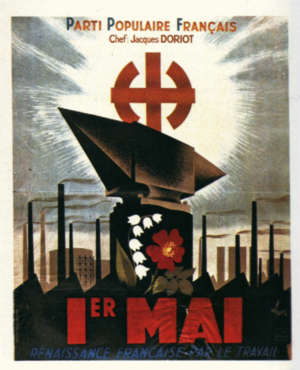
Le symbolisme fasciste consiste à utiliser certaines images et certains symboles conçus pour représenter des aspects du fascisme. Ceux-ci incluent des symboles nationaux d'importance historique, des objectifs et des politiques politiques.
La croix celtique ou croix nimbée est une croix dans laquelle s'inscrit un anneau. Elle est le symbole caractéristique du christianisme celtique. Les branches de la croix dépassent toujours de l'anneau, et sur les représentations les plus détaillées, le cercle est en retrait par rapport à la croix. L'utilisation chrétienne combine une croix latine avec le cercle, tandis que les autres utilisations sont basées sur une croix régulière.
Le Parti populaire français ou PPF, fondé et dirigé par Jacques Doriot, était le principal parti politique d’inspiration fasciste français en 1936-1939 et l’un des deux principaux partis collaborationnistes en 1940-1944, avec le Rassemblement national populaire de Marcel Déat. Fortement anti-communiste et opposé à Moscou, bien que Doriot soit lui-même un ancien membre du PCF, le PPF était également nationaliste et plus ou moins pacifiste. En 1938, Doriot salue ainsi les accords de Munich, ce qui mène nombre de militants, dont Pierre Drieu la Rochelle et Bertrand de Jouvenel, à le quitter - bien qu'une grande partie revient pendant le régime de Vichy.